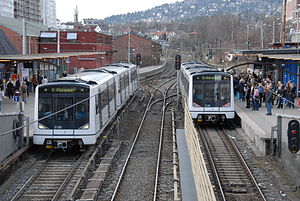
Majorstuen Station
Majorstuen Station er en metrostation på T-banen i Oslo. Stationen ligger bag Majorstuhuset i Majorstuen i Frogner, 47,7 meter over havet.